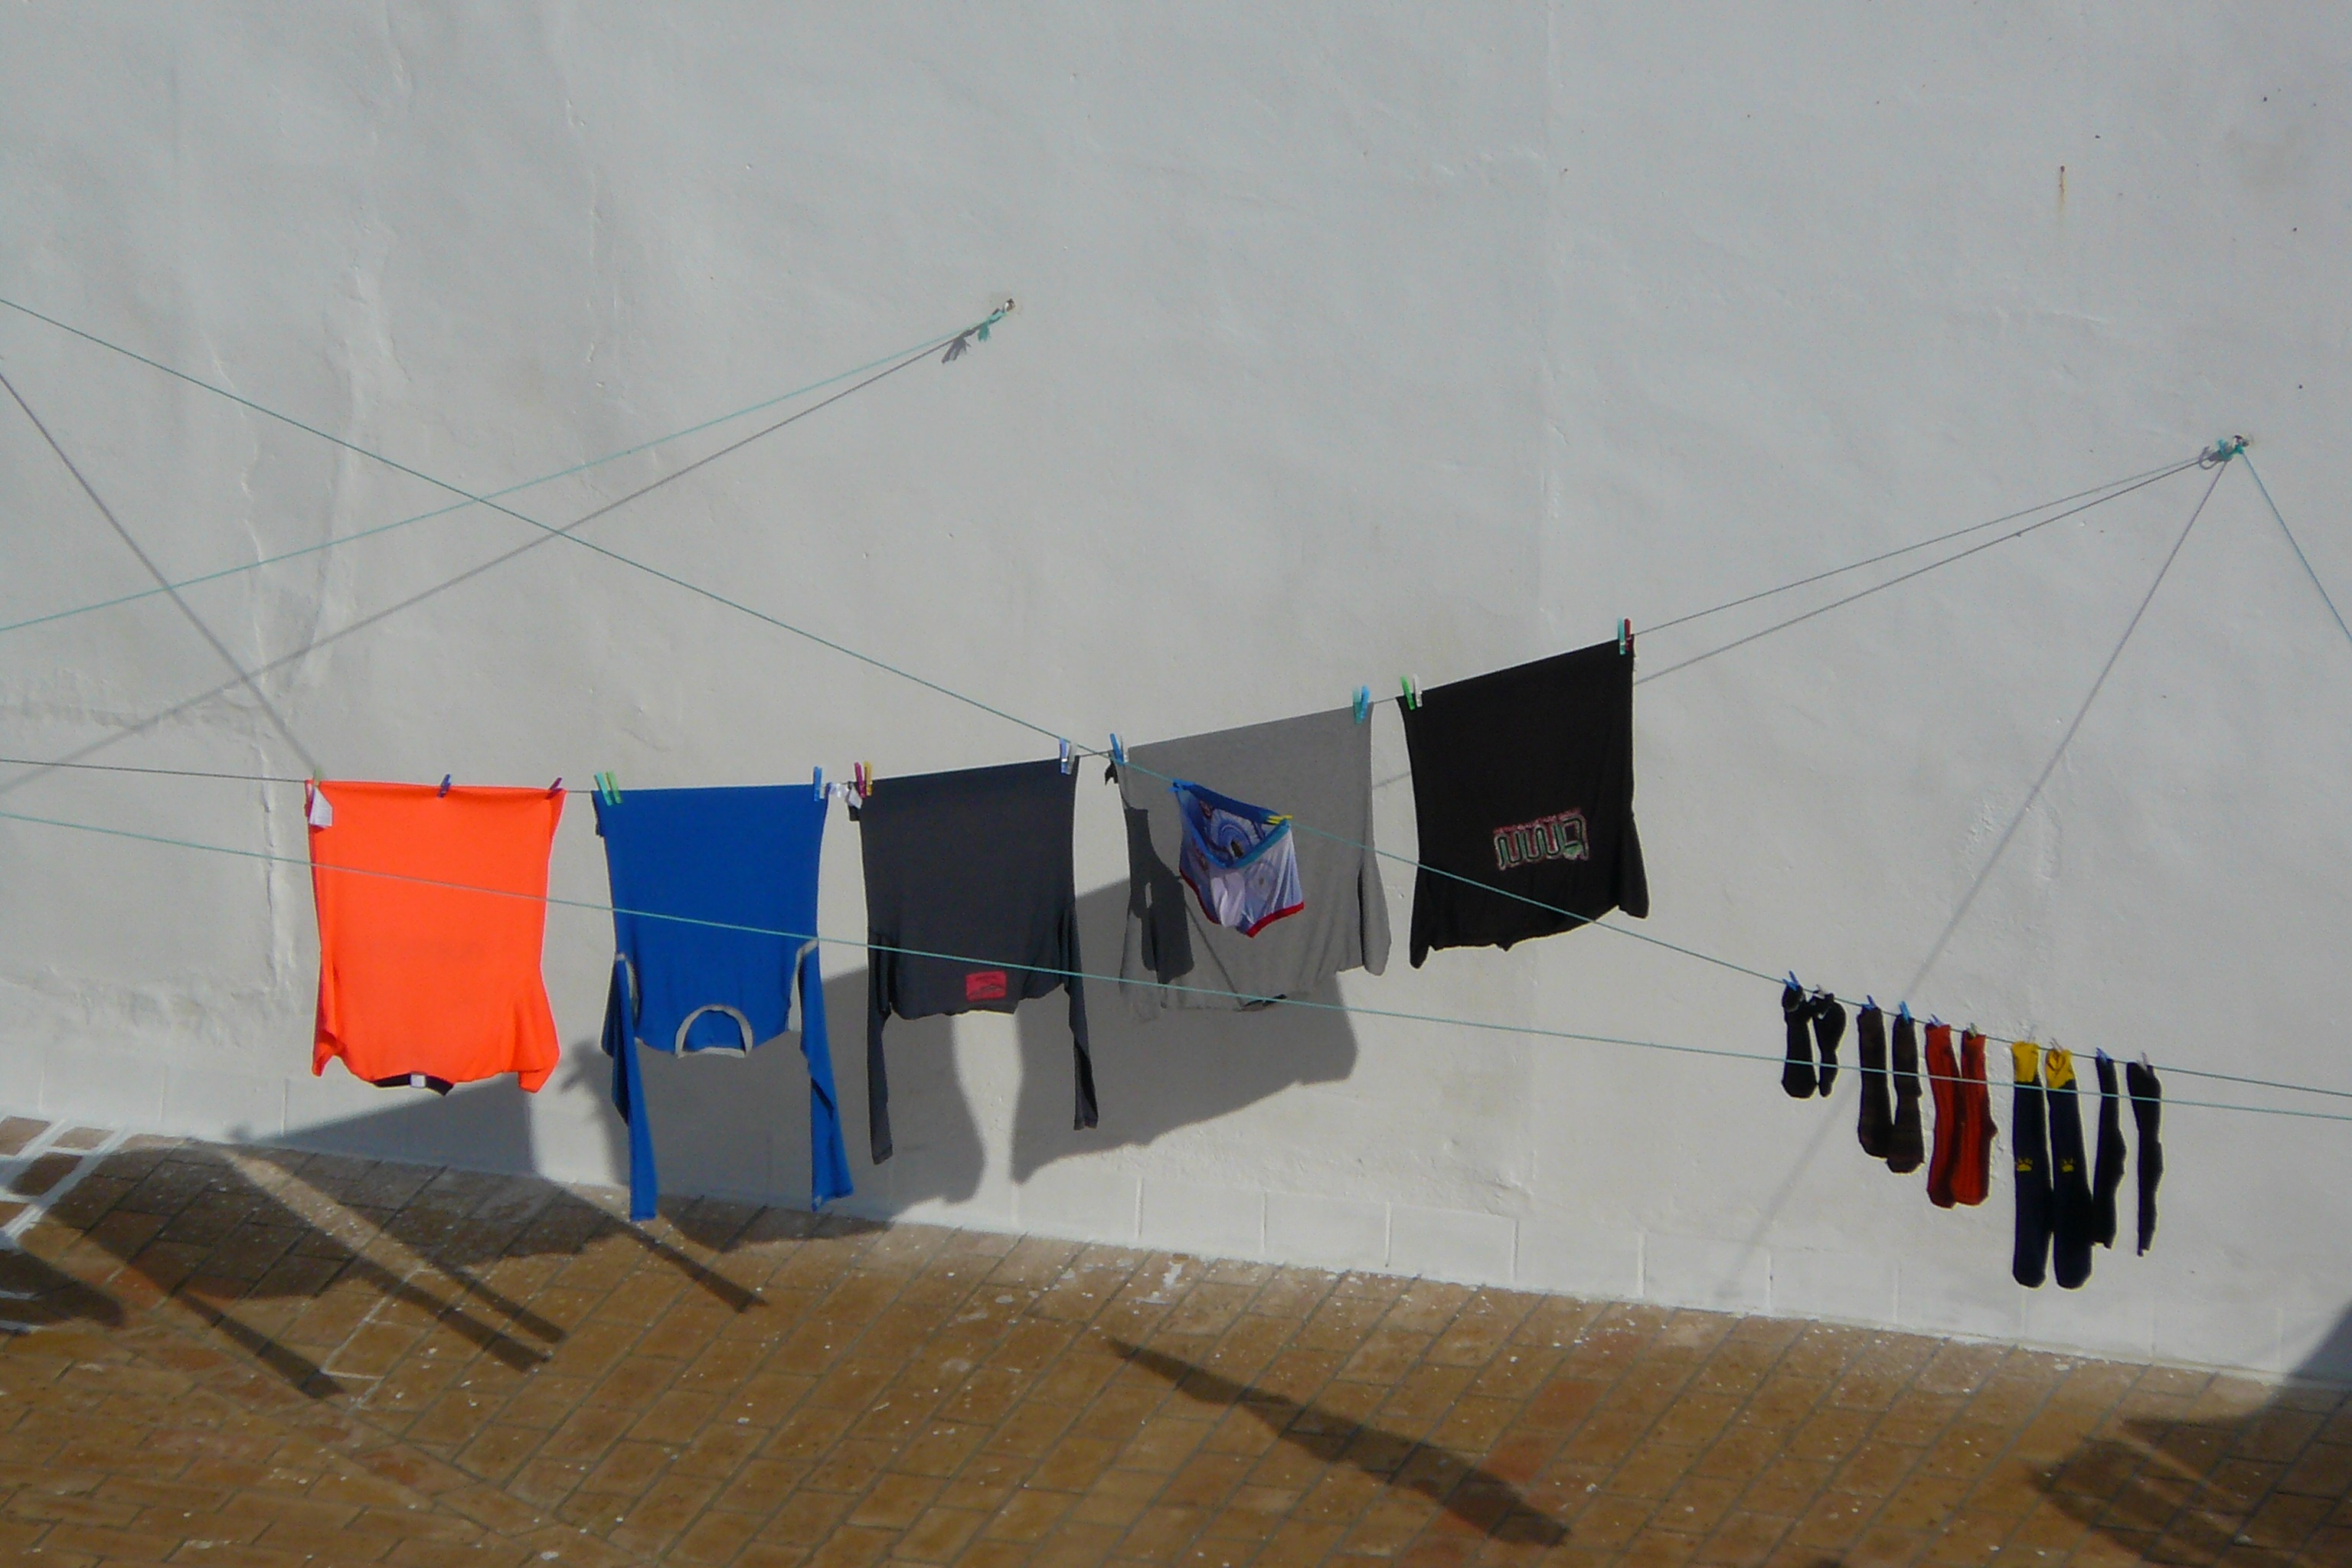
light, wind, city, wall, dry, color, shadow, wash, clothing, colorful, toy, laundry, leash, hang, socks, shape, dresses, stockings, hauswand, colorful lingerie, garments, washed, clothes line, depend, shadow play, house facade, hang laundry, dry laundry, hispanic, t shirts, atmosphere of earth, kite sports